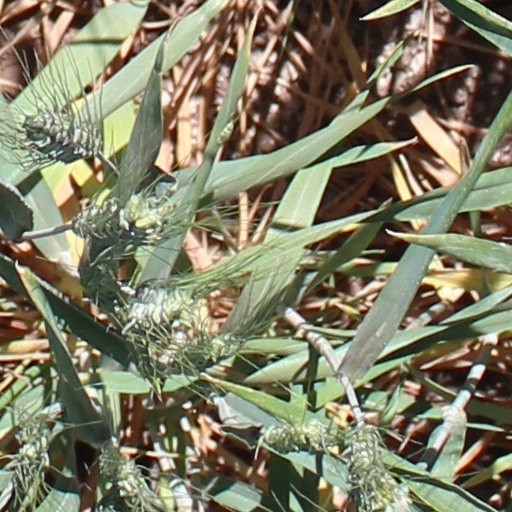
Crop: wheat